James K. Polk

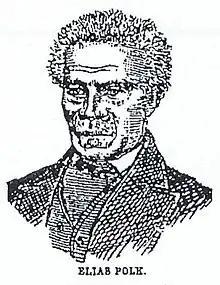
Elias Polk, depicted later in life, was a valet to James Polk, being the only known image of a person domestically enslaved by the Polks.

Honoring his pledge to serve only one term, Polk declined to seek re-election. At the 1848 Democratic National Convention, Lewis Cass was nominated. The 1848 Whig National Convention nominated Zachary Taylor for president and former congressman Millard Fillmore of New York for vice president. Martin Van Buren led a breakaway Free Soil group from the Democrats. Polk was surprised and disappointed by his former ally's political conversion and worried about the divisiveness of a sectional party devoted to abolition. Polk did not give speeches for Cass, remaining at his desk at the White House. He did remove some Van Buren supporters from federal office during the campaign.